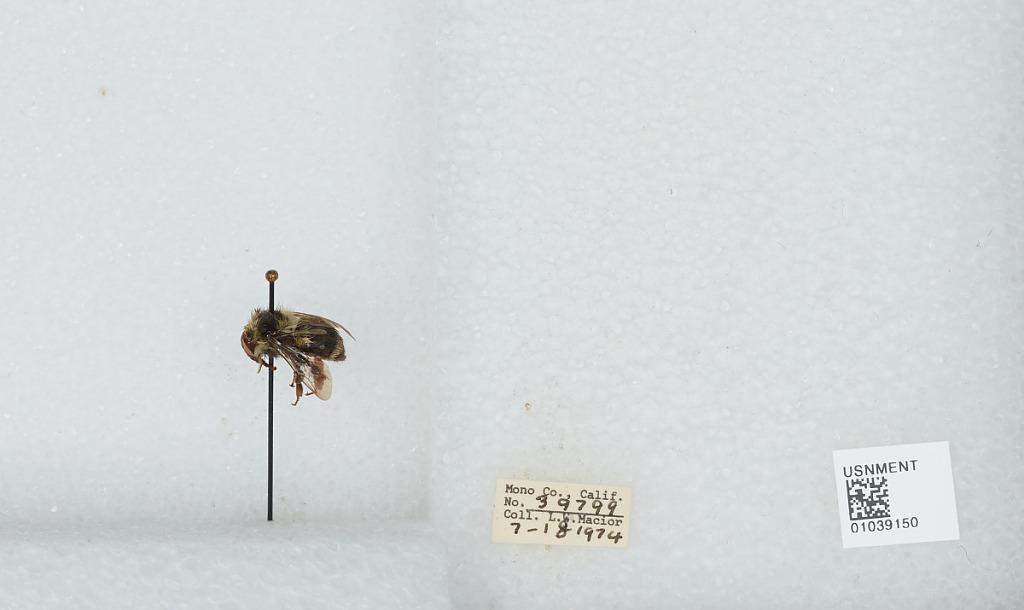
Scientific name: Bombus (Cullumanobombus) rufocinctus Cresson
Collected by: L. Macior
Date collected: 1974-7-18
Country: United States
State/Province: California
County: Mono
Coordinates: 37.92, -118.87